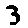
Label: 3